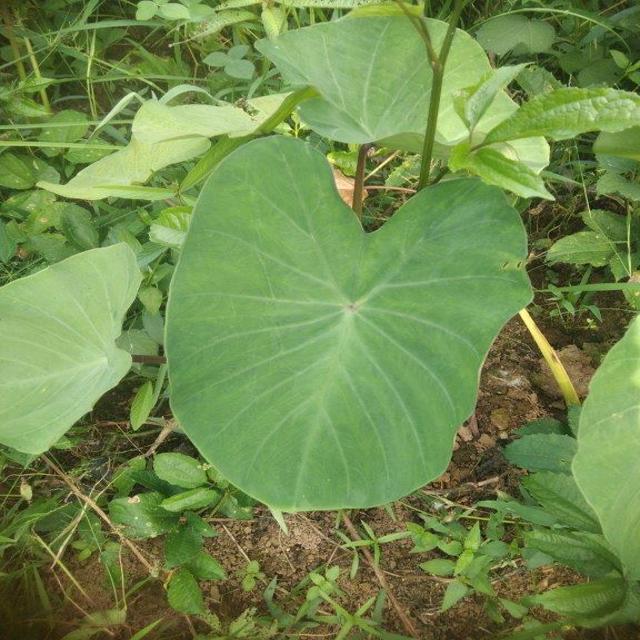
Label: Healthy